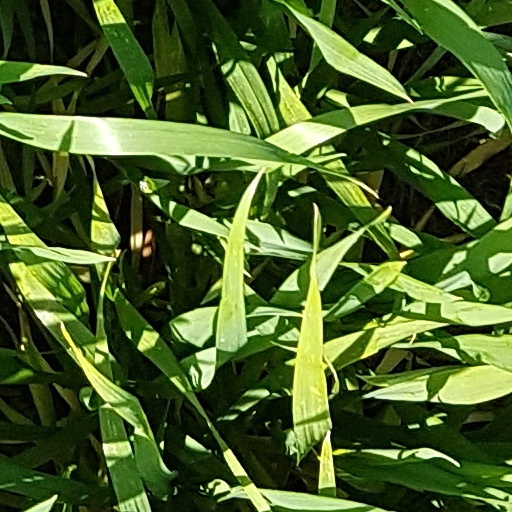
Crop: wheat